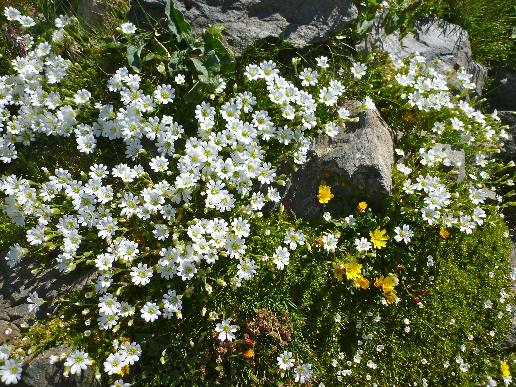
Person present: No